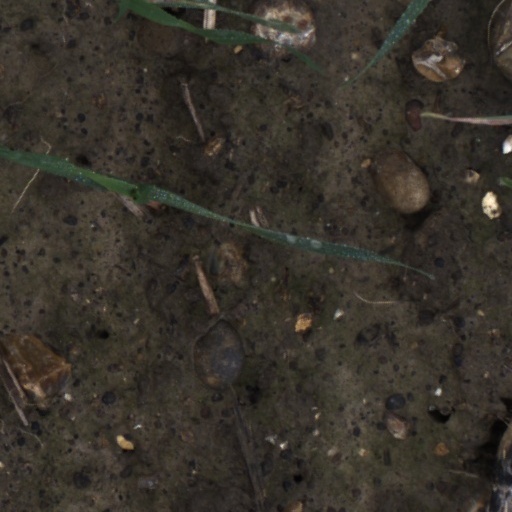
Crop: wheat